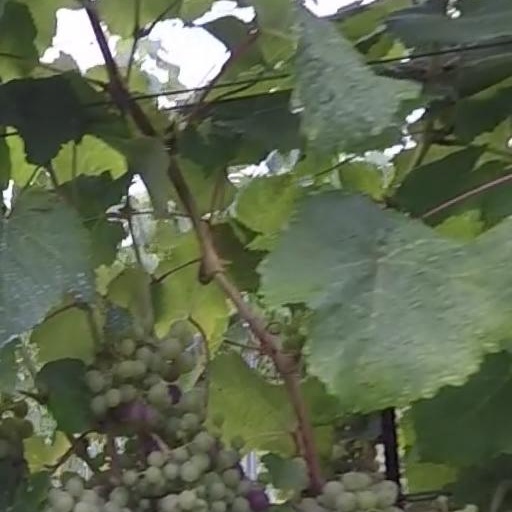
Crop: grape